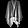
Label: Coat